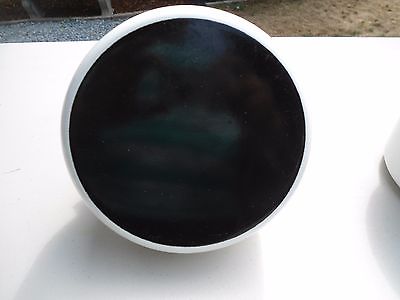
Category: kettle